Mama Flora's Family

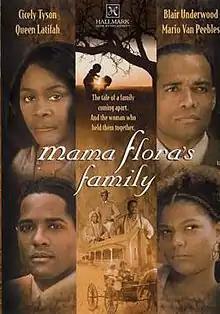

Mama Flora's Family is a 1997 historical fiction novel by Alex Haley and David Stevens. The story spans from the 1920s to the 1970s as it follows Flora, a daughter of poor black Mississippi sharecroppers, and her descendants. Haley died before completing the novel, with Stevens finishing the story line.